Bakili Muluzi

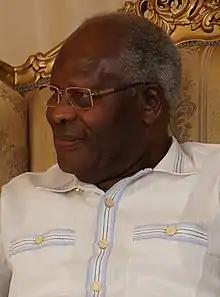
Muluzi in 2019

Elson Bakili Muluzi (born 17 March 1943) is a Malawian politician who was President of Malawi from 1994 to 2004. He was also chairman of the United Democratic Front (UDF) until 2009. He succeeded Hastings Kamuzu Banda as Malawi's president. He also served in Banda's cabinet as minister without portfolio, before retiring in 1980.